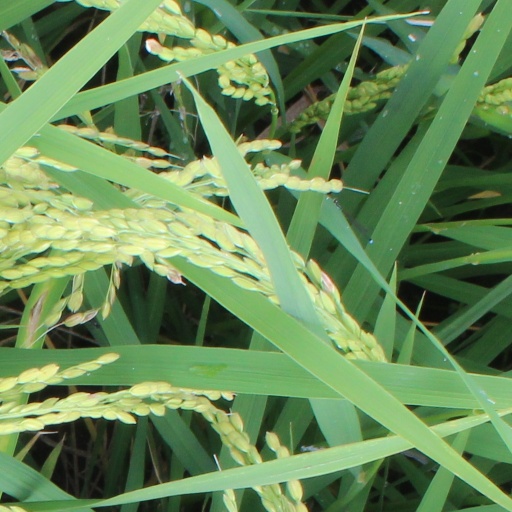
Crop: rice